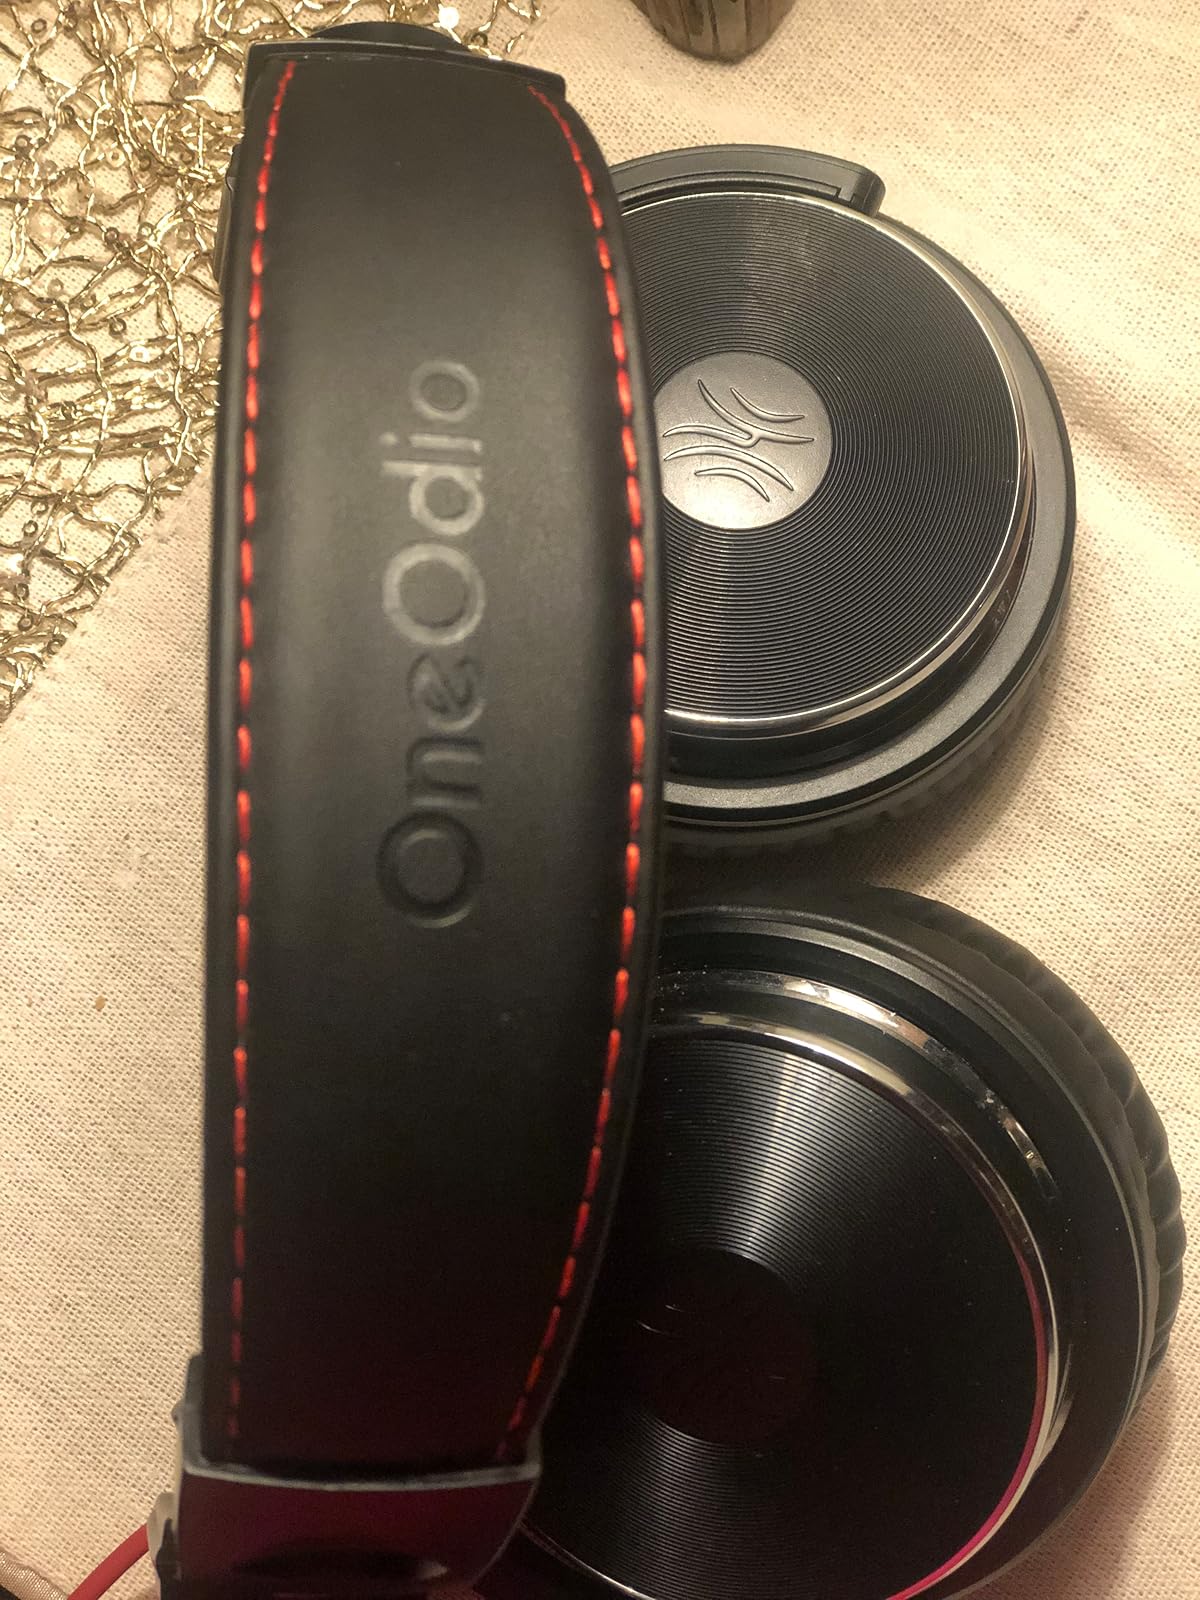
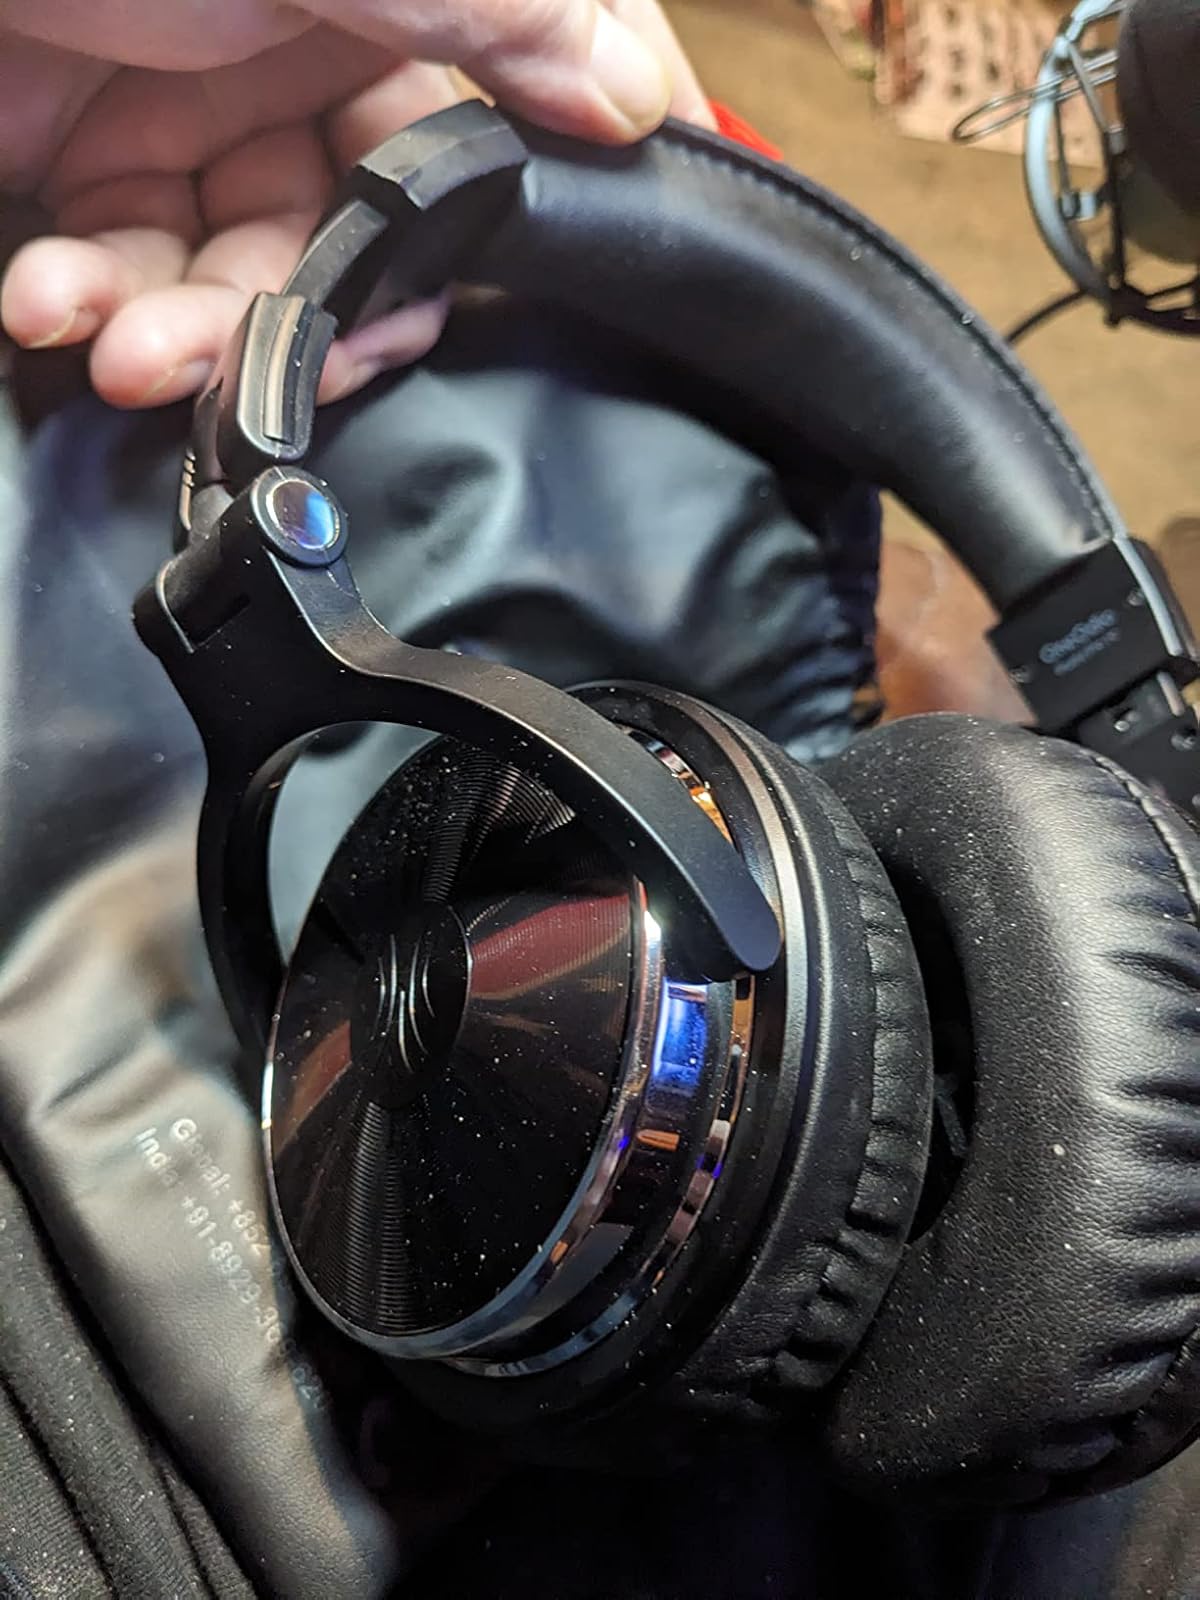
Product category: headphones
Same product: yes